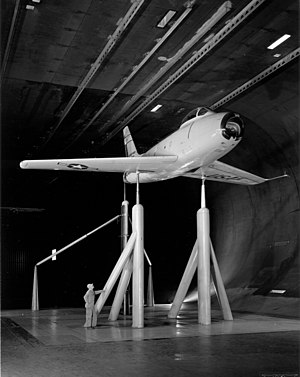
Luftmodstand
En prototype af en North American F-86 Sabre (P-86A-1-NA Sabre) i en vindtunnel til eksperimenter for at nedsætte flyets luftmodstand
Luftmodstand også kaldt vindmodstand, er den modstand et legeme der bevæger sig gennem luft oplever. Luften på jorden består af 78.1 % nitrogen, 20.9 % ilt og små mængder af andre gasarter, så derfor vil en bil eller cyklist blive udsat for luftmodstand. Studiet af luftmodstand er en del af strømningslæren. Et aerodynamisk legeme er et legeme hvor luftmodstanden er relativ lille.